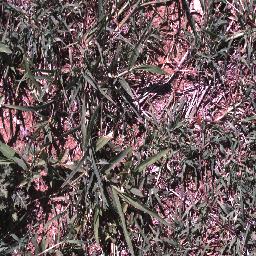
Label: negative